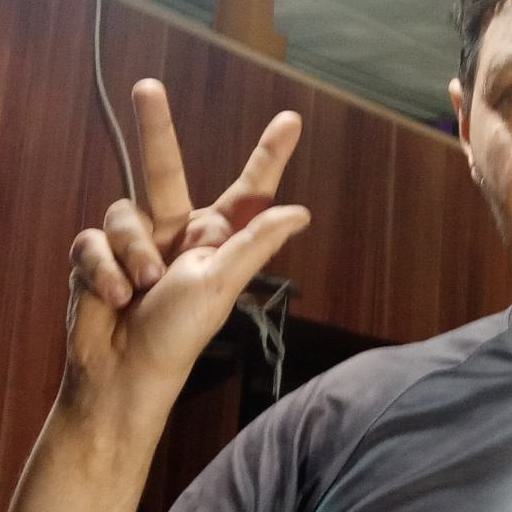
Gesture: three2